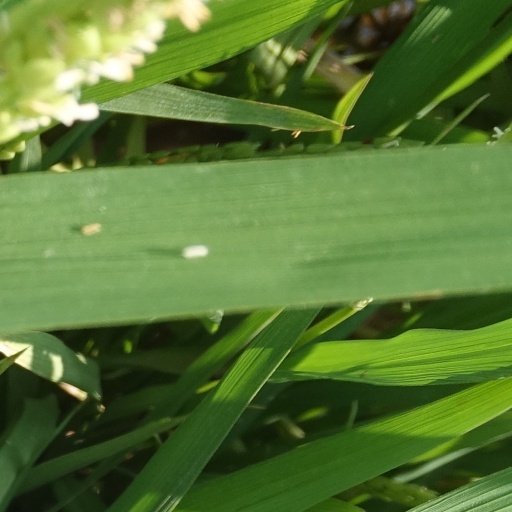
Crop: rice